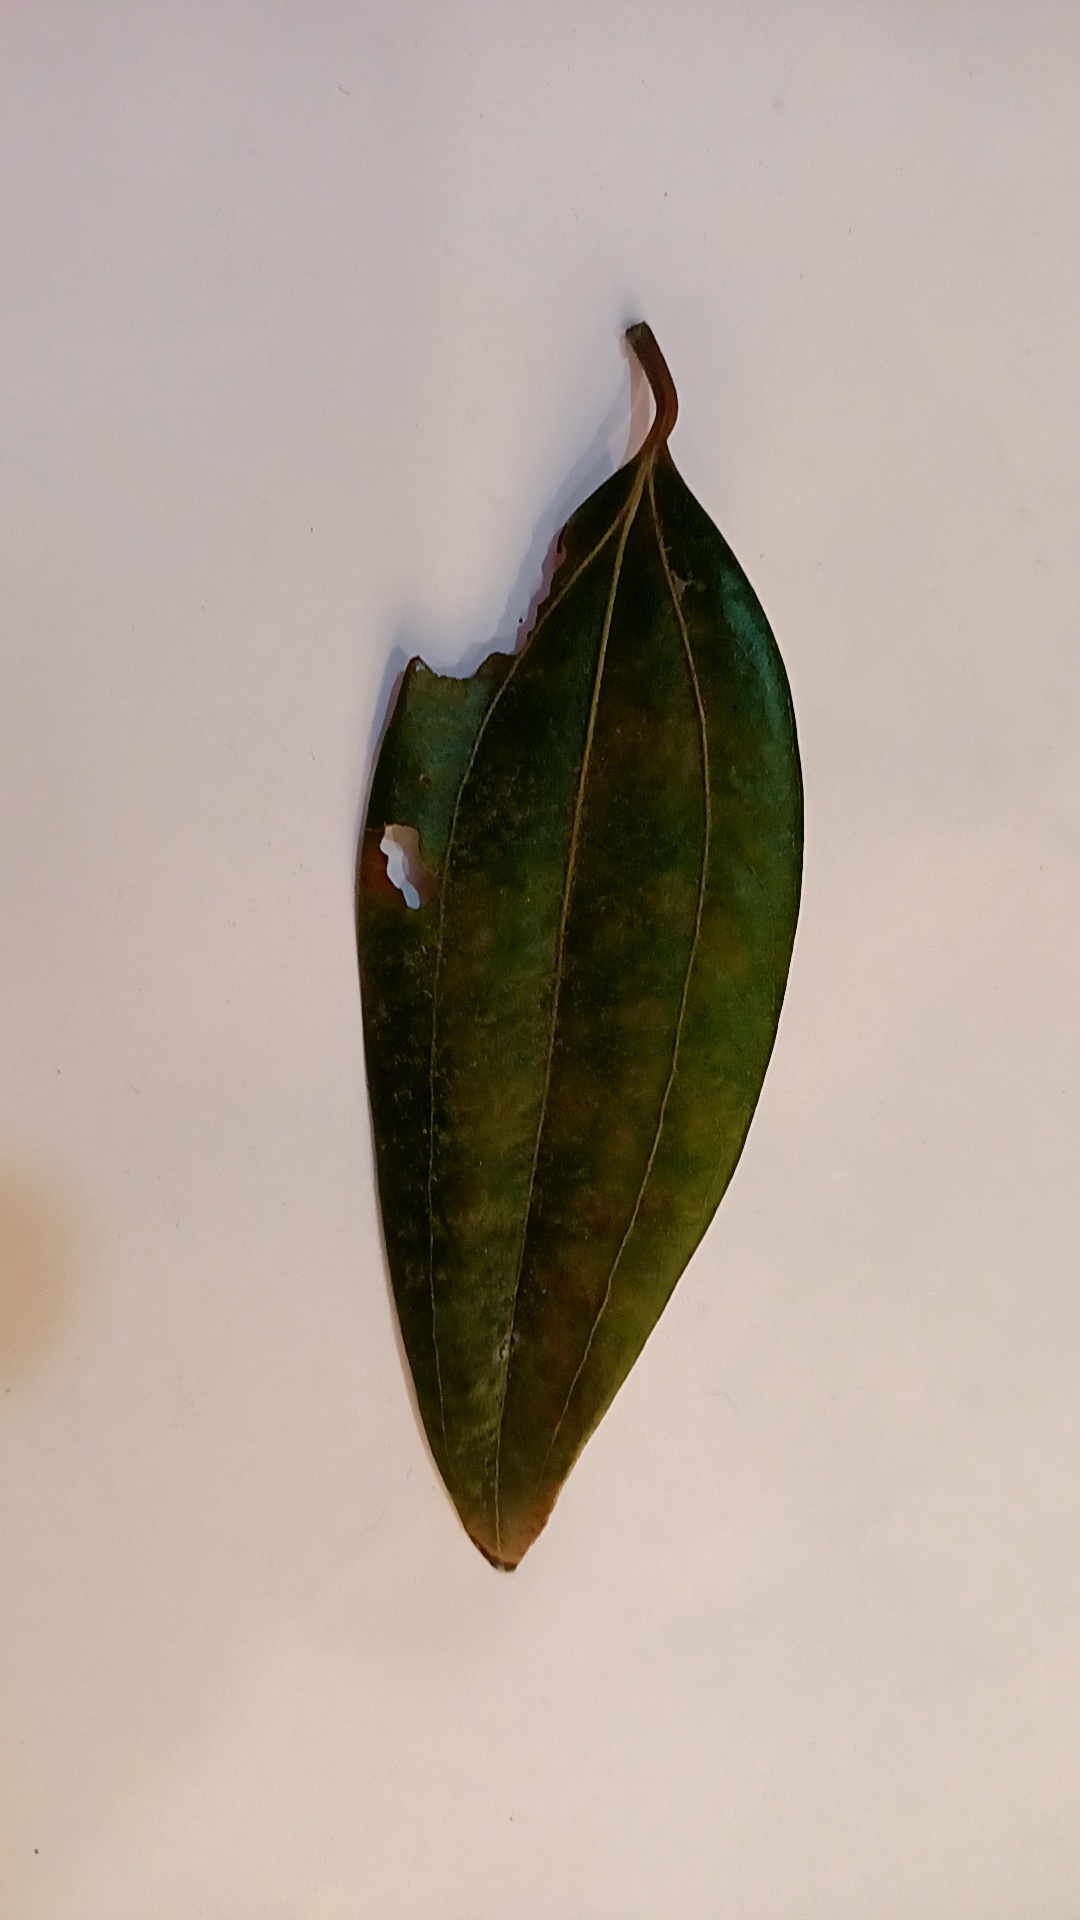
Label: Disease